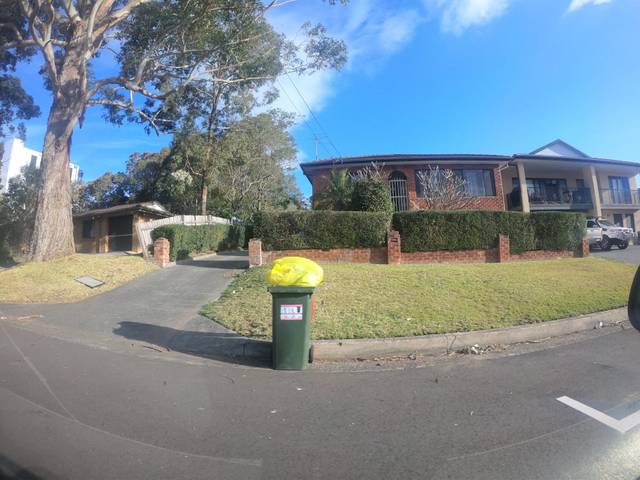
Region: Australia
Coordinates: -34.425, 150.879